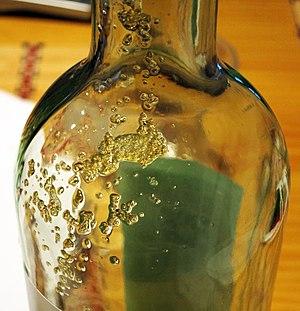
Les altérations du vin sont variées, modifient son équilibre et ses propriétés visuelles, olfactives et gustatives.
Le tartre, en œnologie, est un dépôt obtenu par la formation d'une couche d'un composé complexe à base de bitartrate de potassium et/ou de tartrate de calcium. Ce dépôt s'attache au fond et aux parois des récipients de vin, comme les cuves ou les fûts. Il n'est pas souhaitable dans le vin, il peut être contrôlé par stabilisation tartrique, et éliminé si le processus le permet.
Le bitartrate de potassium est un corps composé organique de formule chimique développée COOH-CHOH-CHOH-COOK ou compacte C₄O₆H₅K, sous-produit de la vinification. Il est aussi connu sous les noms tartrate de monopotassium, tartrate acide de potassium, hydrogénotartrate de potassium, « crème de tartre », « tartre blanc », « cristal de tartre ».